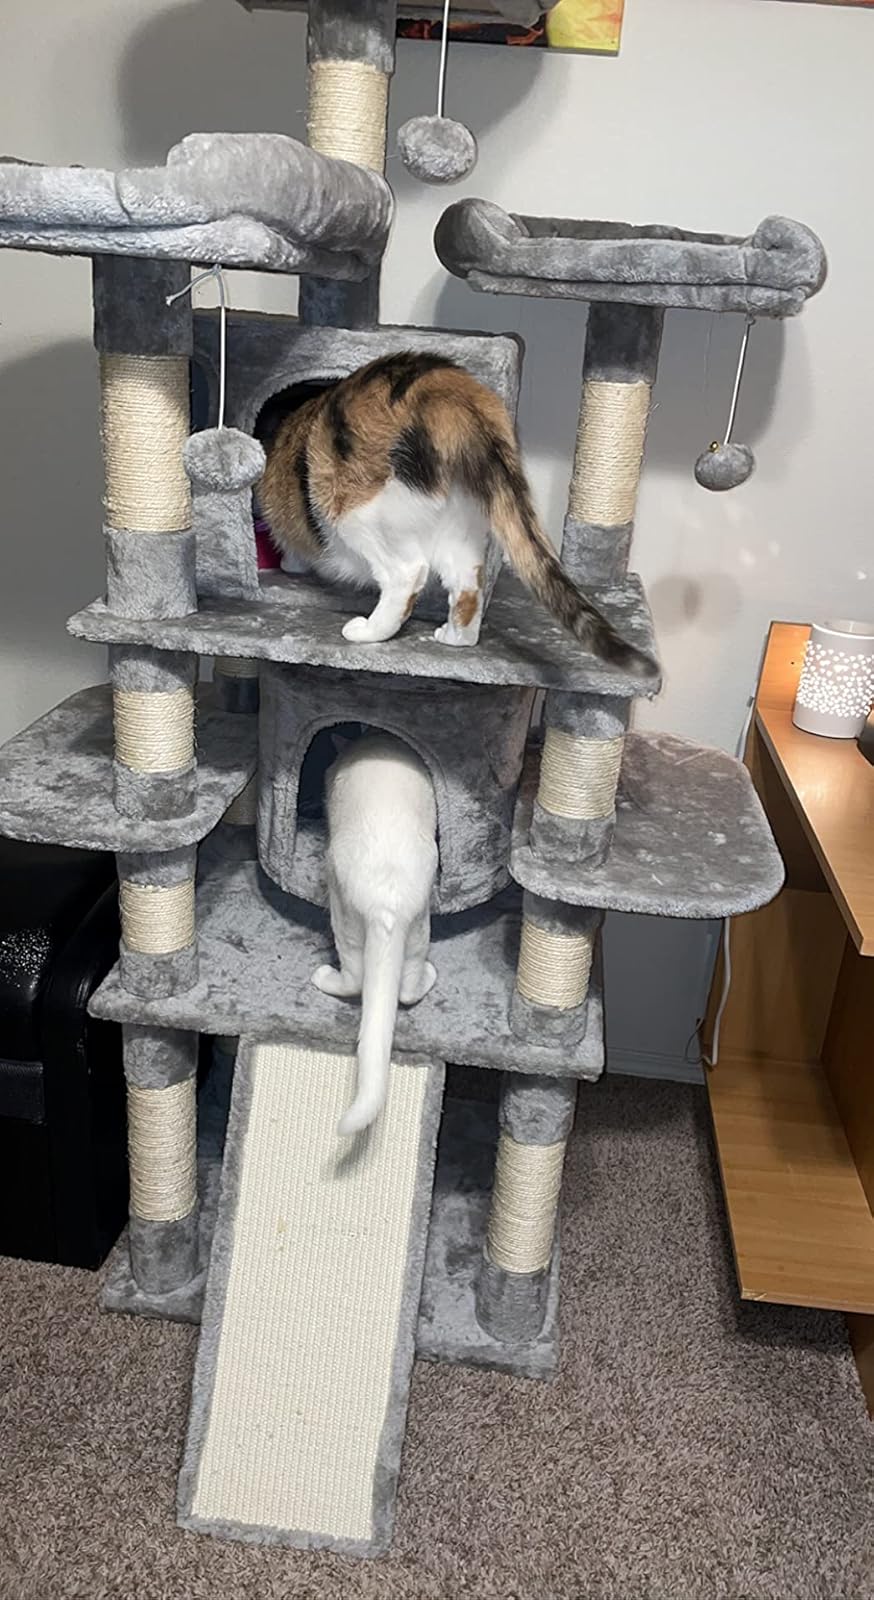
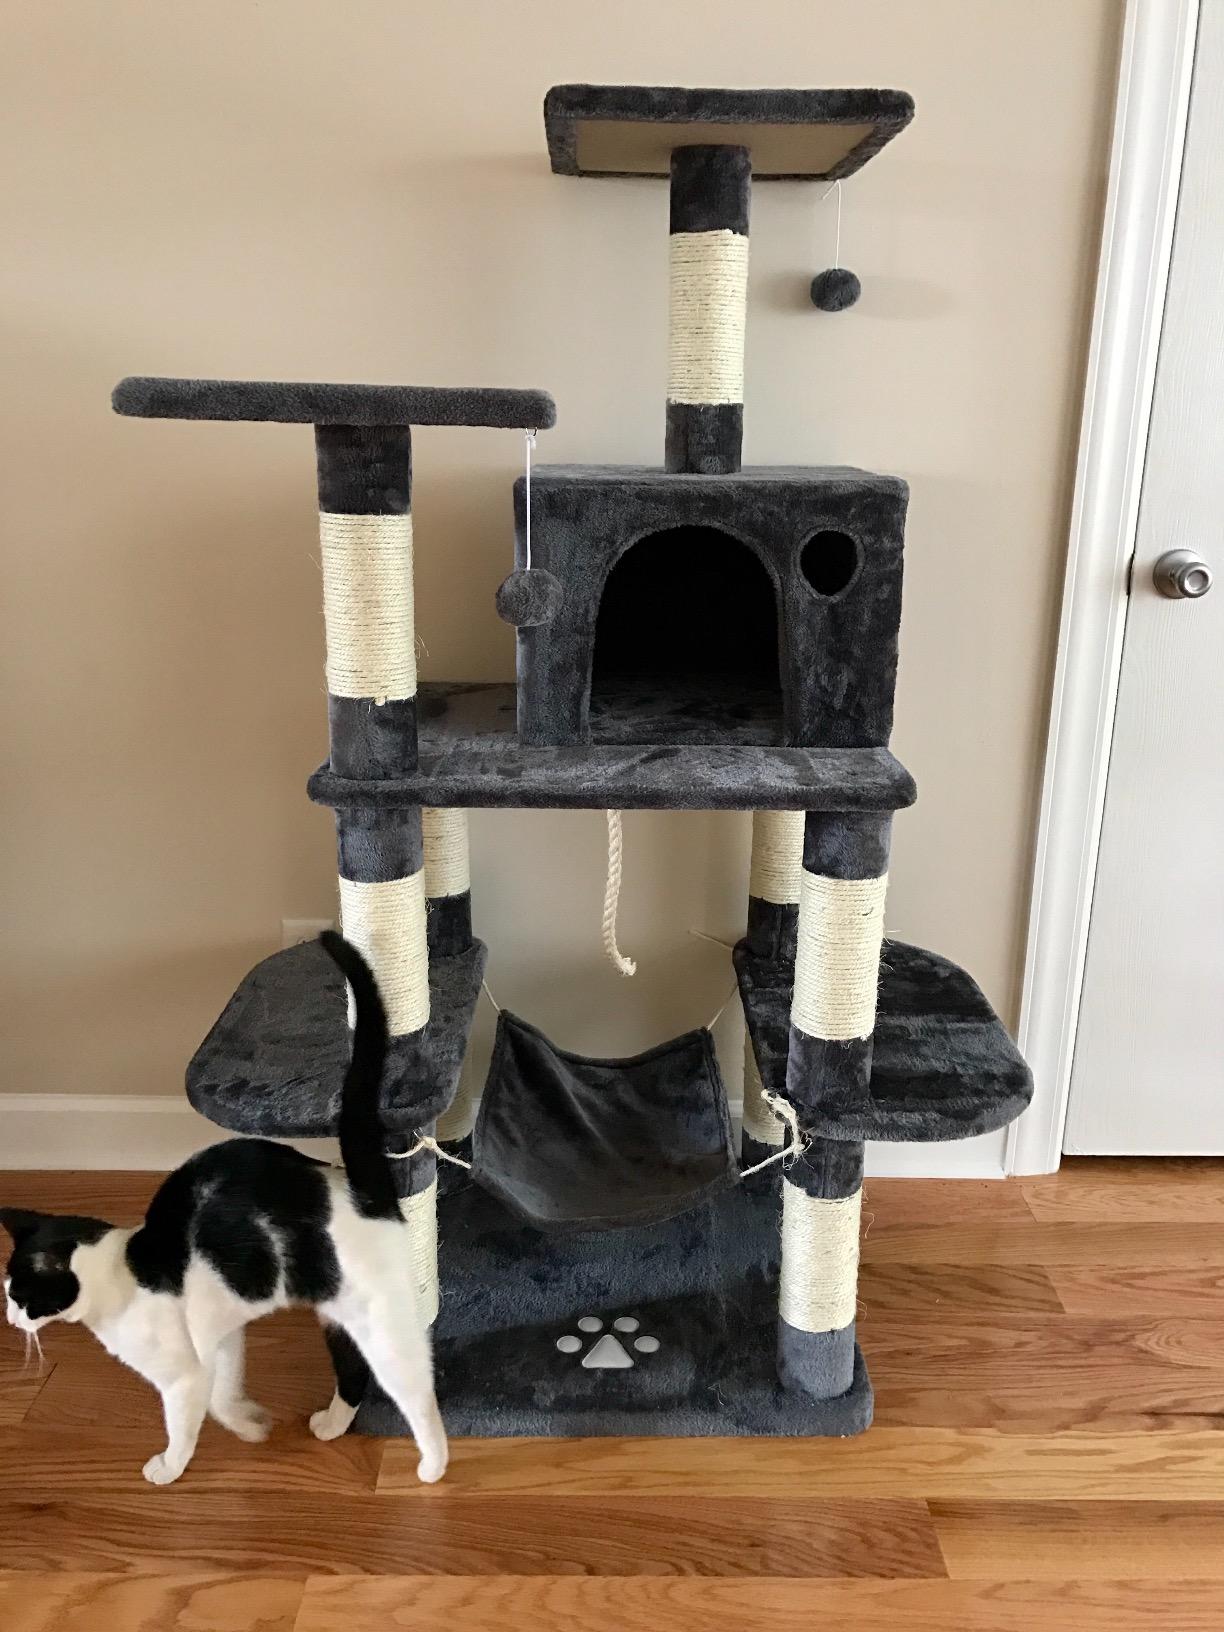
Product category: items_cat tree
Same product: no